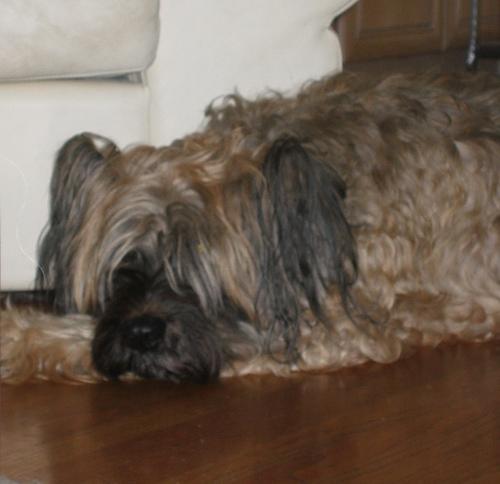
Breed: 230-n000041-briard